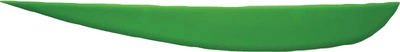
RUSH WAKESURFER CENTER FIN (JOBE)
Brand: Jobe
Fin for Rush Wakersurfer board.
Category: Sporting Goods > Outdoor Recreation > Boating & Water Sports > Towed Water Sports > Wakeboarding > Wakeboard Parts > Wakeboard Fins